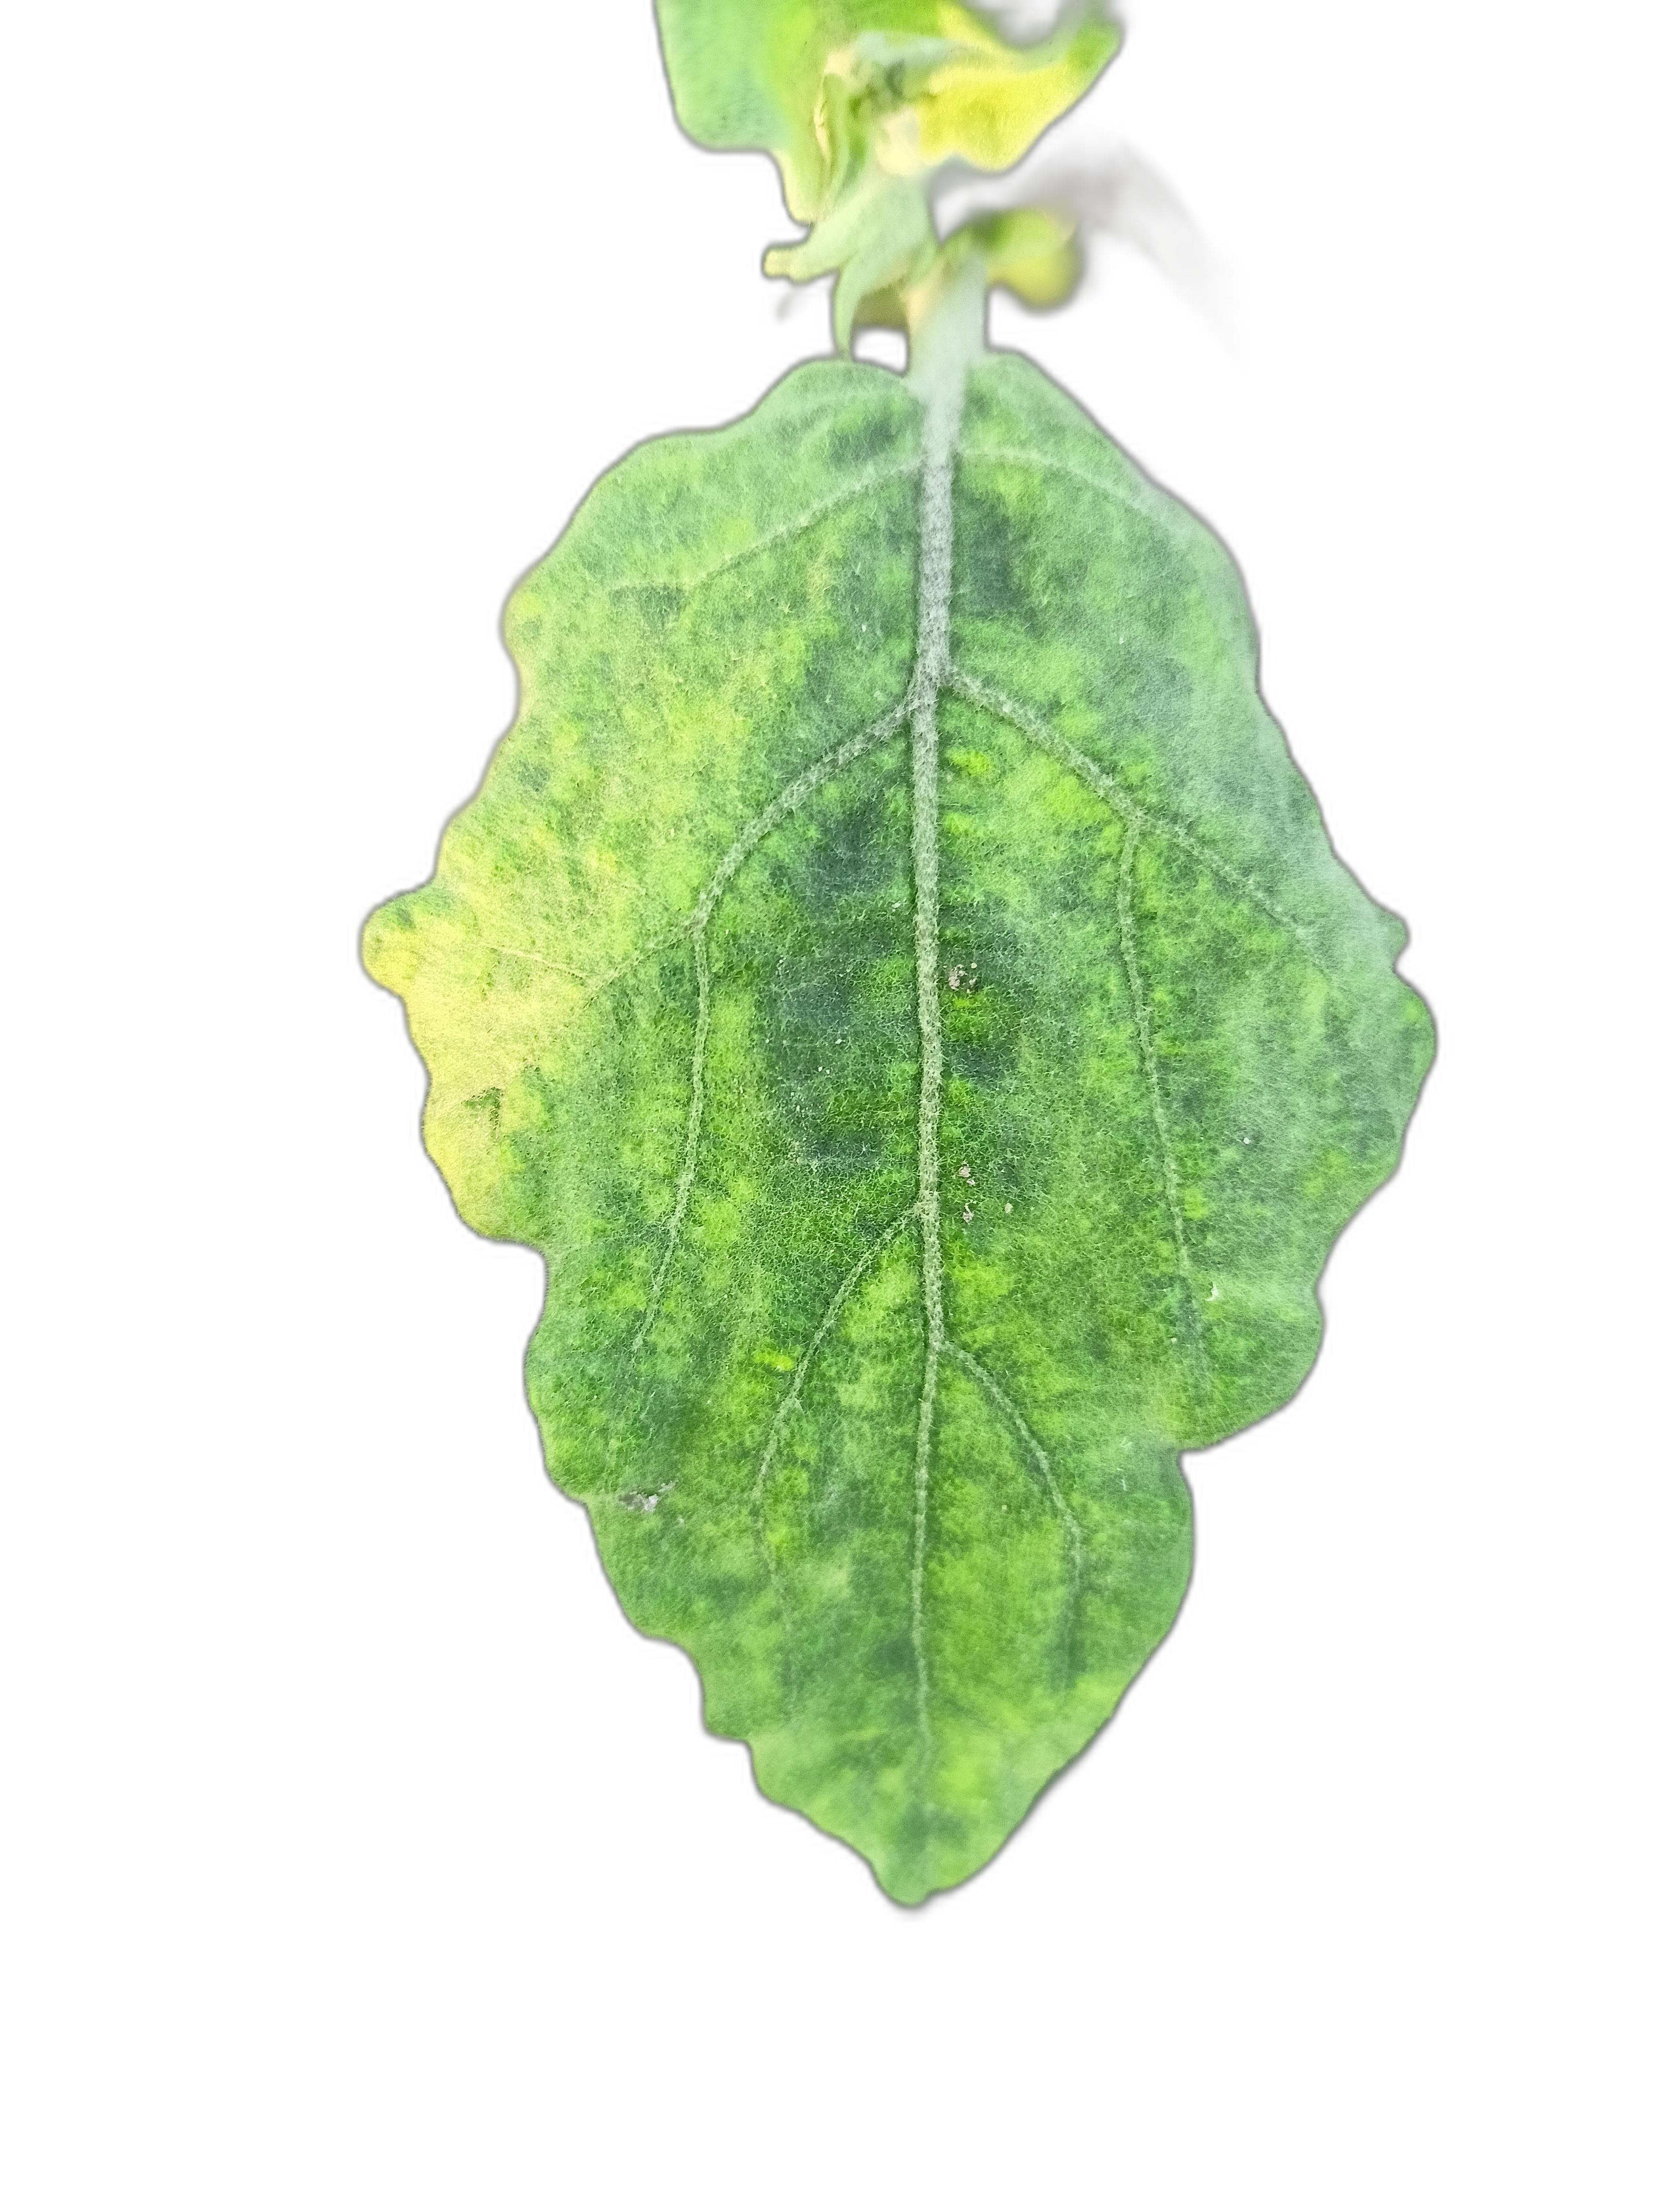
Label: Mosaic Virus Disease